Great Psalms Scroll

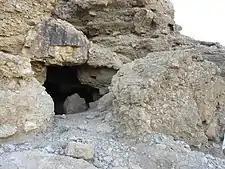
Qumran Cave 11 Entrance

The scroll was discovered in February of the year 1956, ten years after the initial discovery of the scrolls. It was purchased by The Palestine Archaeological Museum located in Jerusalem and first unrolled in November 1961. Four fragments of this scroll were later purchased by the same museum. The scroll's physical make up is that of dark yellow animal hide and is a little less than 1 mm thick. The primary body of the manuscript consists of "5 sheets of leather, still sewn together", and is 4.253 meters in length. It is estimated to have been copied anywhere from 30-50 AD, and is written in Biblical style Hebrew. When rolled out, it forms a slight arc, and the top part is clean and well kept, while the bottom is decomposing significantly. It was first edited and published by James A. Sanders in 1965, with a second volume also published by Sanders two years later with a wider and more general audience in mind. The full scroll is published in the Leon Levy Dead Sea Scrolls Digital Library.